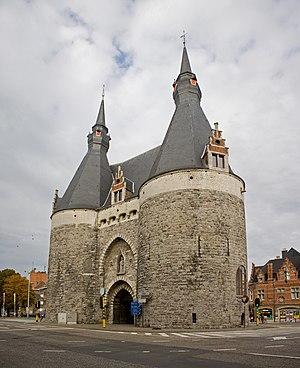
Le Combat de Malines se déroule pendant la guerre des Paysans. Le 22 octobre 1798, Malines est prise par surprise par les paysans insurgés, avant d'être reconquise le lendemain par les Républicains.